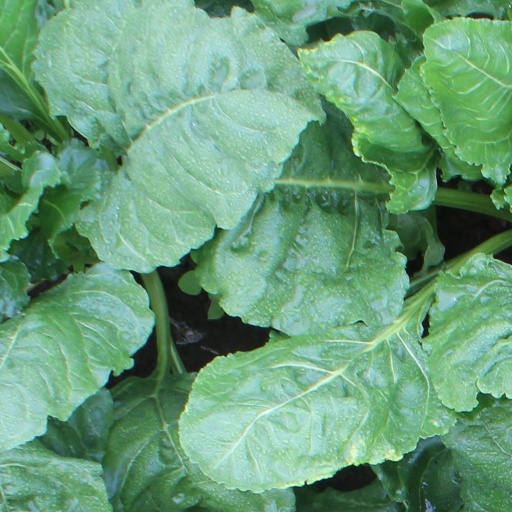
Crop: sugar beet